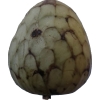
Label: cherimoya